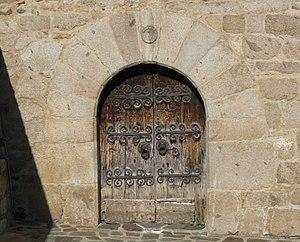
Eglise d'Ayguatébia, Pyrénées-Orientales, France
L'église Saint-Félix et Saint-Armengol d'Ayguatébia est une église d'origine romane située dans la commune d'Ayguatébia-Talau.